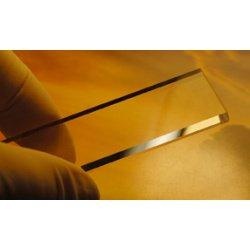
Leica Anti-roll Plate, 50 mm wide, Cryostat LGI50
Anti-roll Plate, 50 mm (L) x 29 mm (W), 3 mm thick; replacement glass for Leica CM1520, 1860/1860UV, 1950 and 3050S Cryostat anti-roll systems. Note: Before ordering this SKU, PLEASE MAKE SURE you want this item and not the more popular LGI70 . LGI50 is 50mm long, LGI70 is 70mm long.
Brand: Gel Company
Category: Business & Industrial > Science & Laboratory > Laboratory Equipment > Microtomes > Cryostat Microtomes